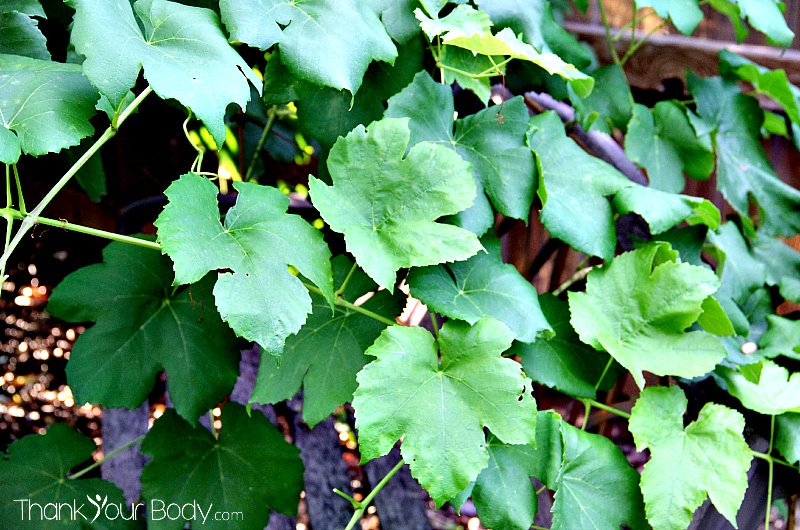
Label: grape leaf
Plant: grape
Condition: healthy